Charles Casali

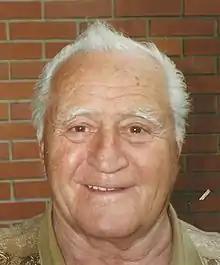

Charles "Schärlu" Casali (27 April 19238 January 2014) was a Swiss football midfielder who played for Switzerland in the 1954 FIFA World Cup. He also played for BSC Young Boys.